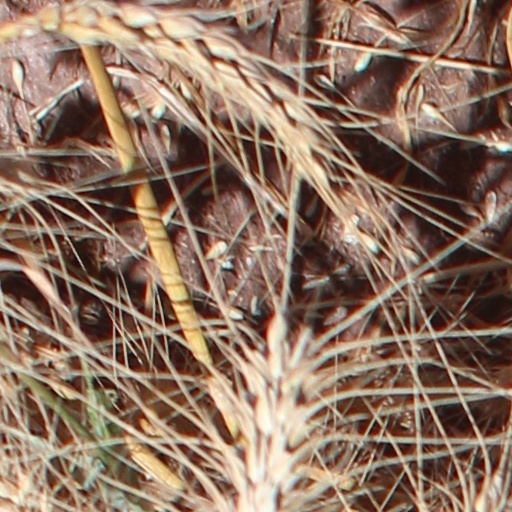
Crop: wheat